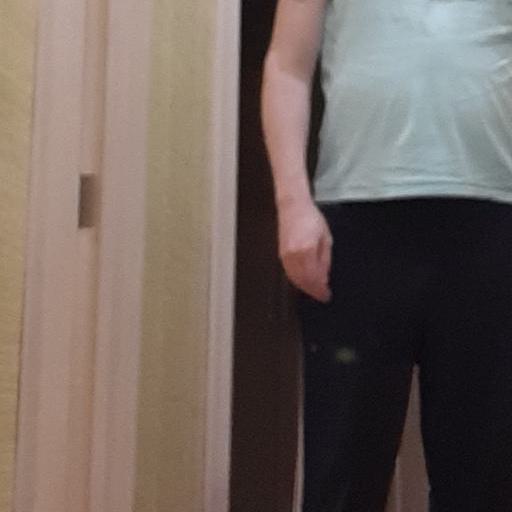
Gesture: no_gesture